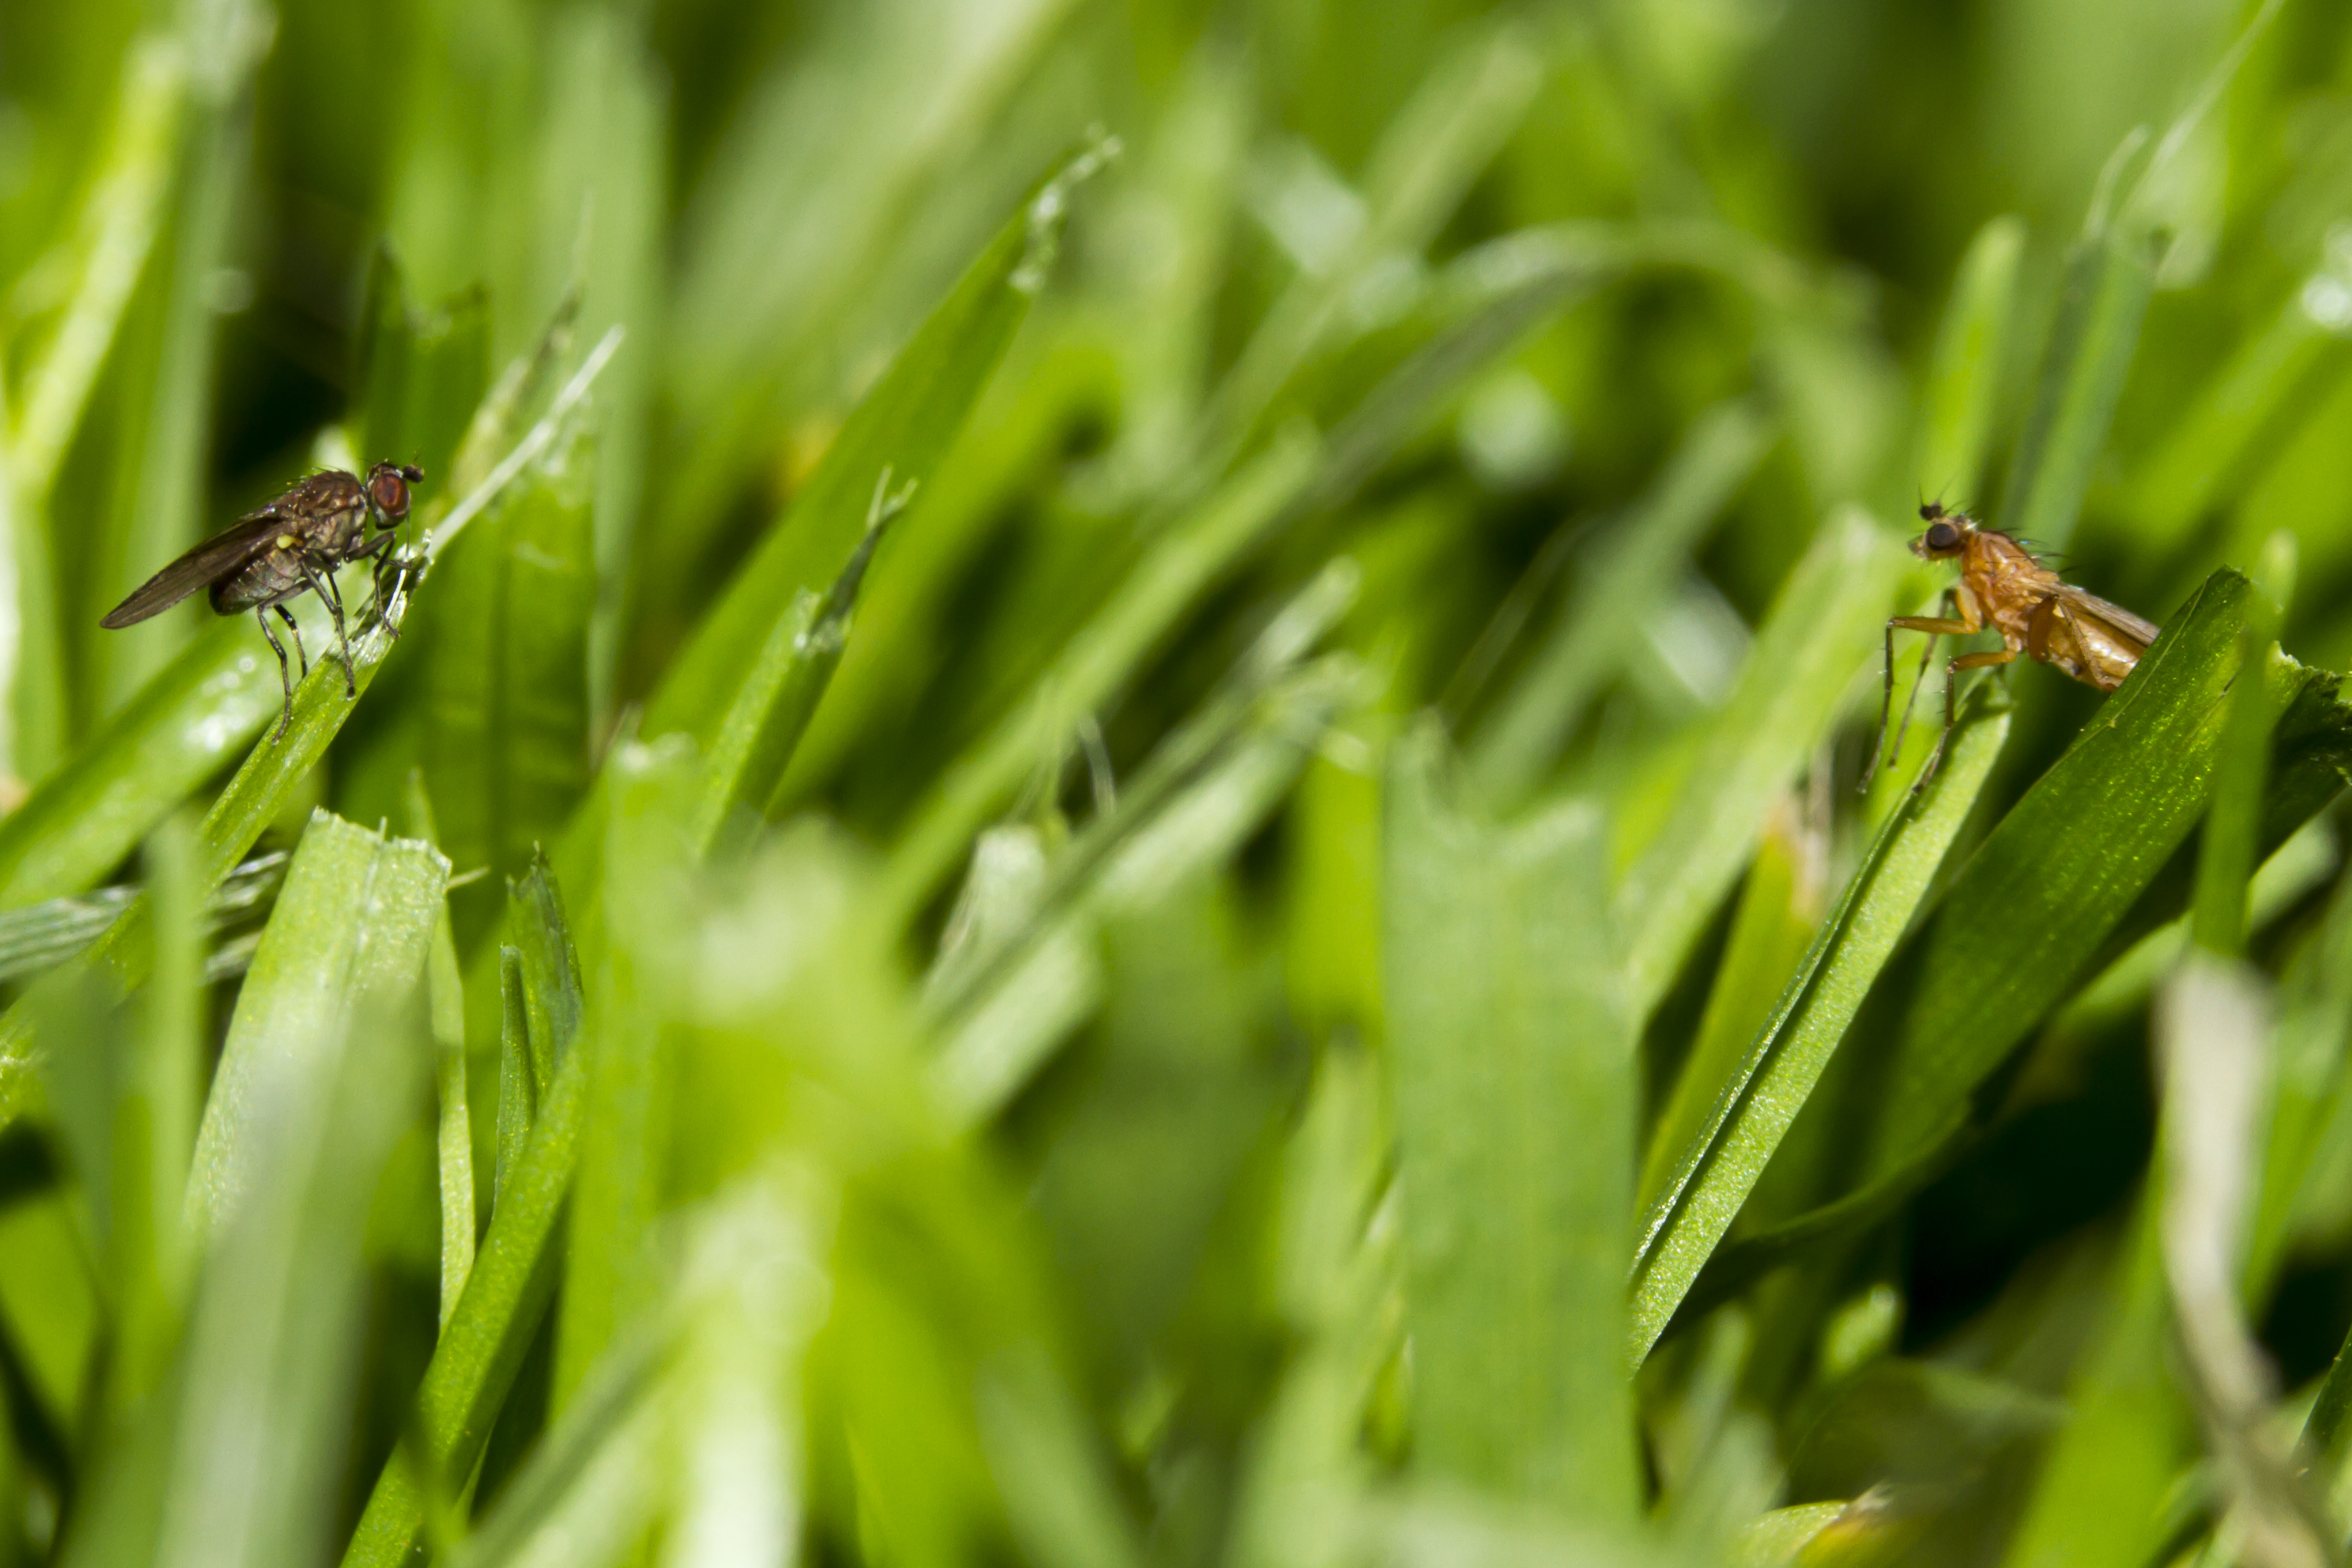
nature, grass, outdoor, dew, plant, lawn, photography, meadow, leaf, flower, green, insect, macro, canon, botany, garden, flora, fauna, invertebrate, close up, uk, moisture, peterborough, flydayfriday, flies, macro photography, grass family, plant stem